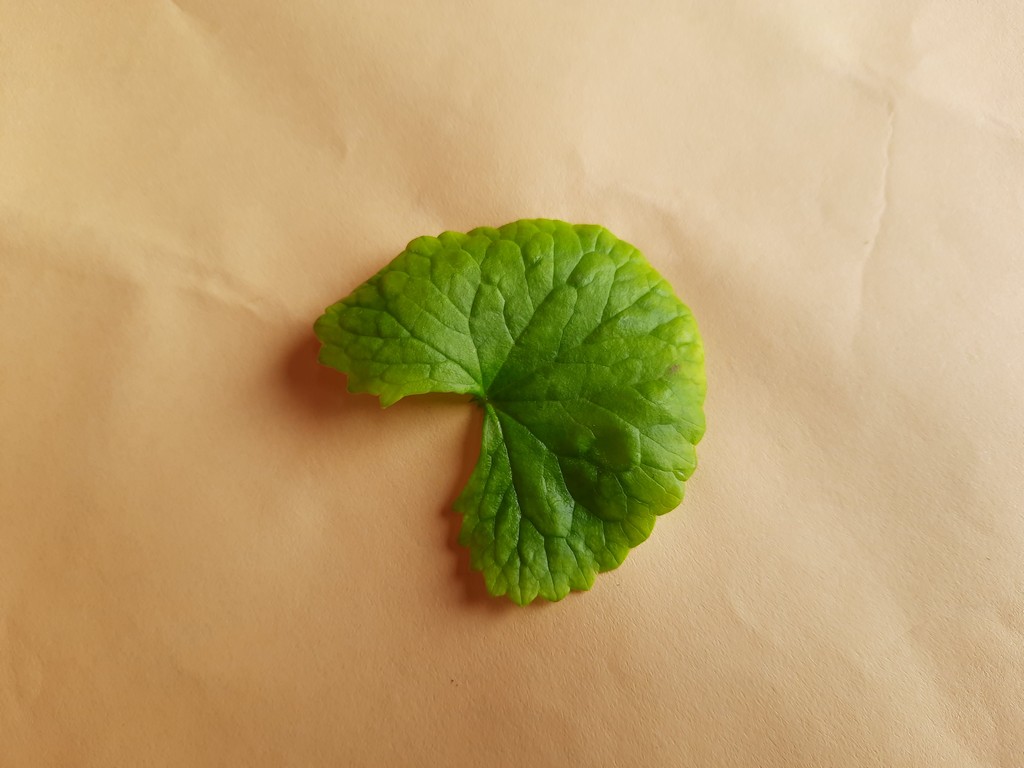
Label: Healthy